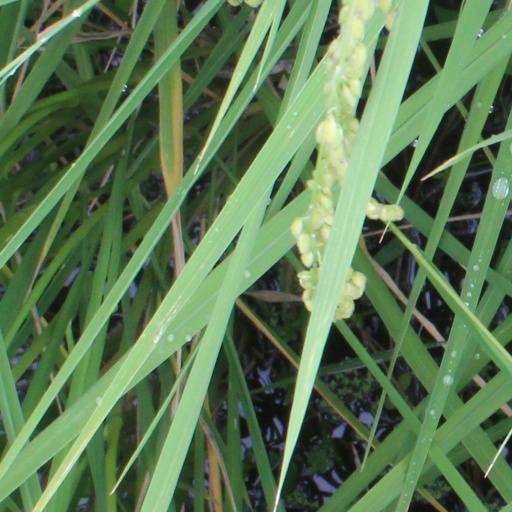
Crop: rice